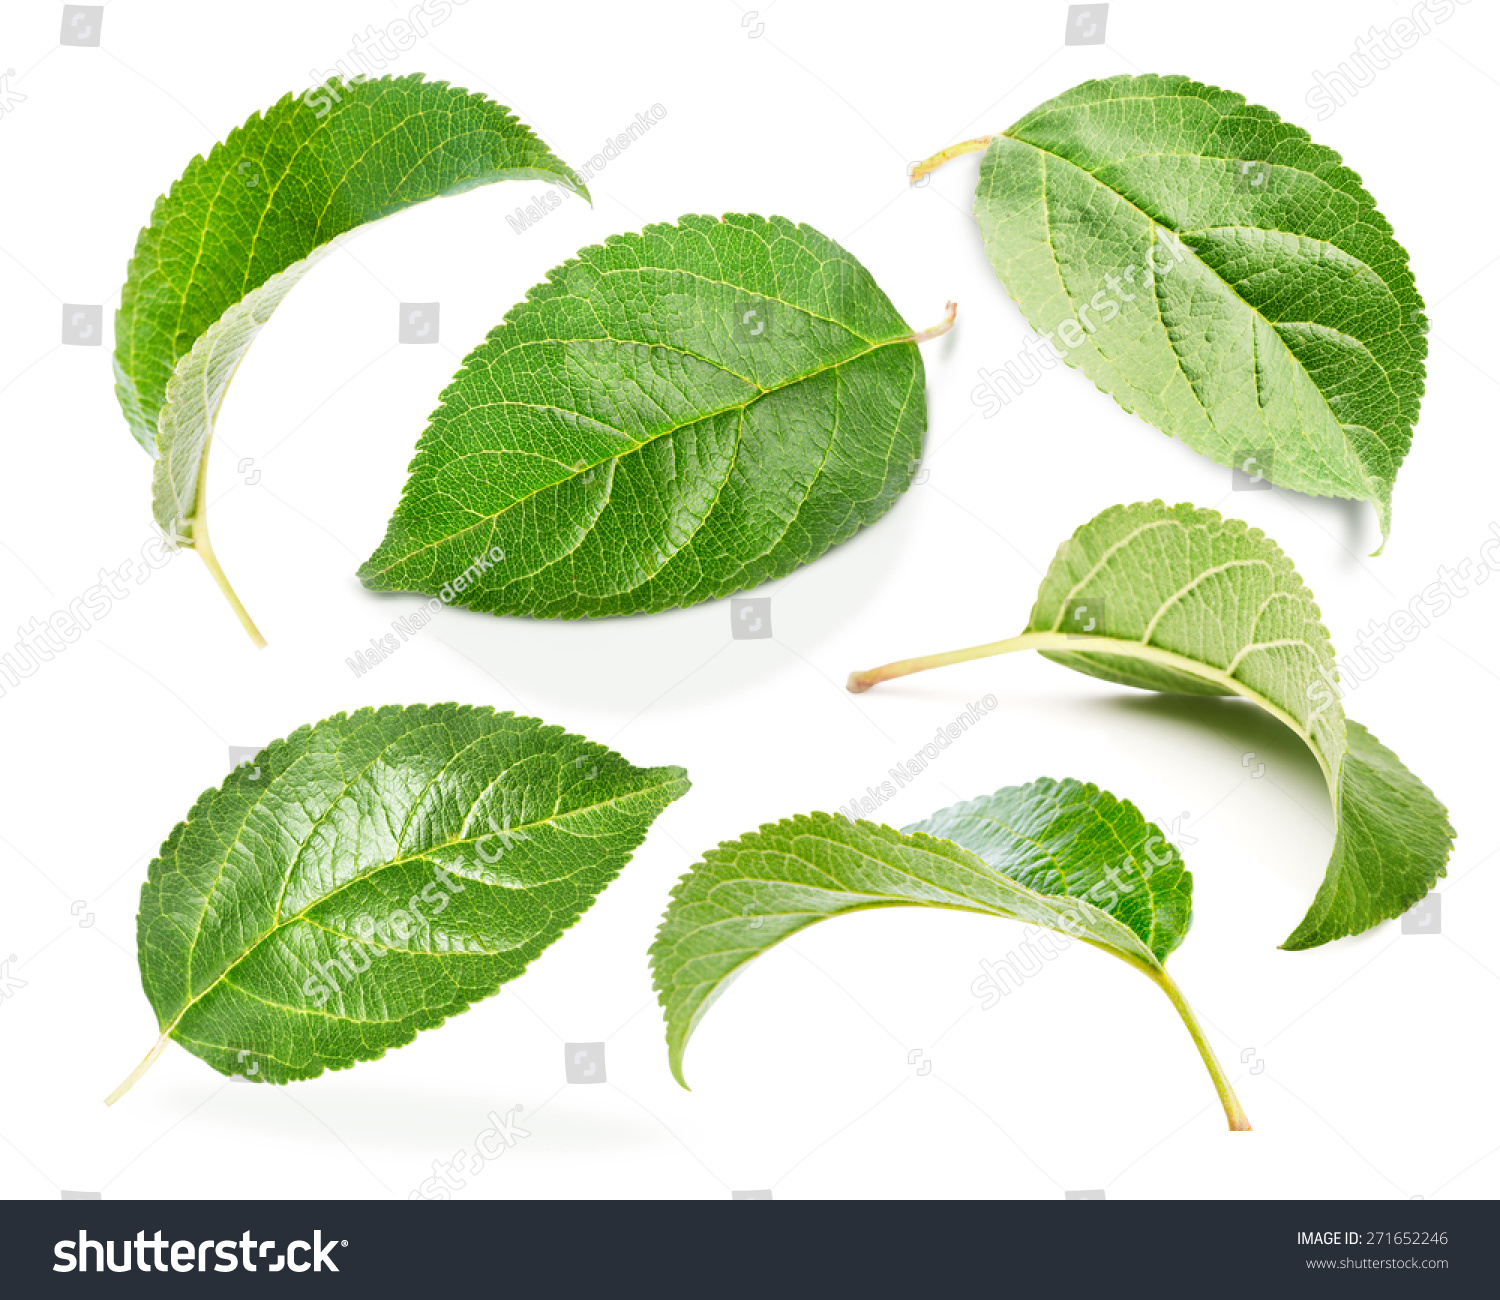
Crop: apple
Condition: healthy